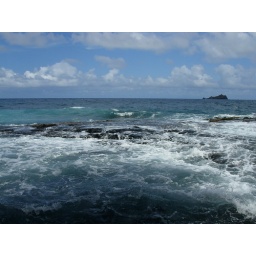
Kaihalulu near the red sand beach